Boasian anthropology

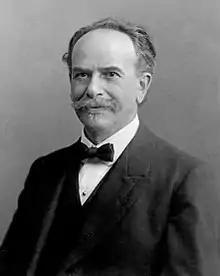
Franz Boas (1858–1942), founder of the Boasian tradition in American anthropology

Boasian anthropology was a school within American anthropology founded by Franz Boas in the late 19th century. It was based on the four-field model of anthropology uniting the fields of cultural anthropology, linguistic anthropology, physical anthropology, and archaeology. It stressed cultural relativism, and separation of biological and cultural determinants of behavior. Boas was widely influential in 20th century anthropology training many students who went on to major positions in the field.